Shannon Turner (ice hockey)

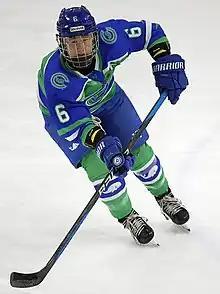
Turner with the Whale in 2023

On December 31, 2015, Turner was one of three Connecticut Whale players (including Kate Buesser and Kaleigh Fratkin that were loaned to the Boston Pride. The three donned the Pride jerseys for one day and participated in the 2015 Women's Winter Classic, the first outdoor professional women’s hockey game. She was named to the 2019 and 2020 NWHL All-Star Games.